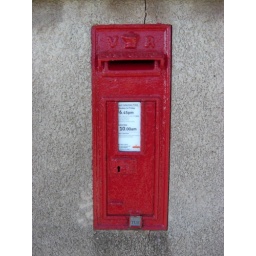
Victorian wall box in the village of Brampford Speke Mid Devon